Antakya

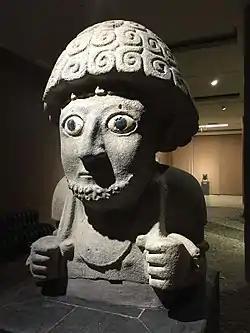
King Šuppiluliuma I in Hatay Archaeology Museum

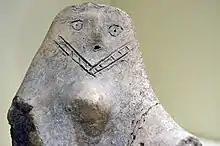
An artifact from the middle and late Bronze Age, 2000–1200 BC in Hatay Archaeology Museum

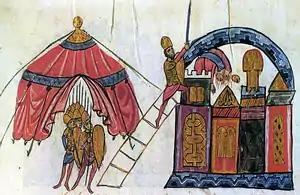
Recapture of Antioch in 969

Humans have occupied the area of Antioch since the Chalcolithic (6th millennium BCE), as revealed by archaeological excavations of Alalakh, among others.